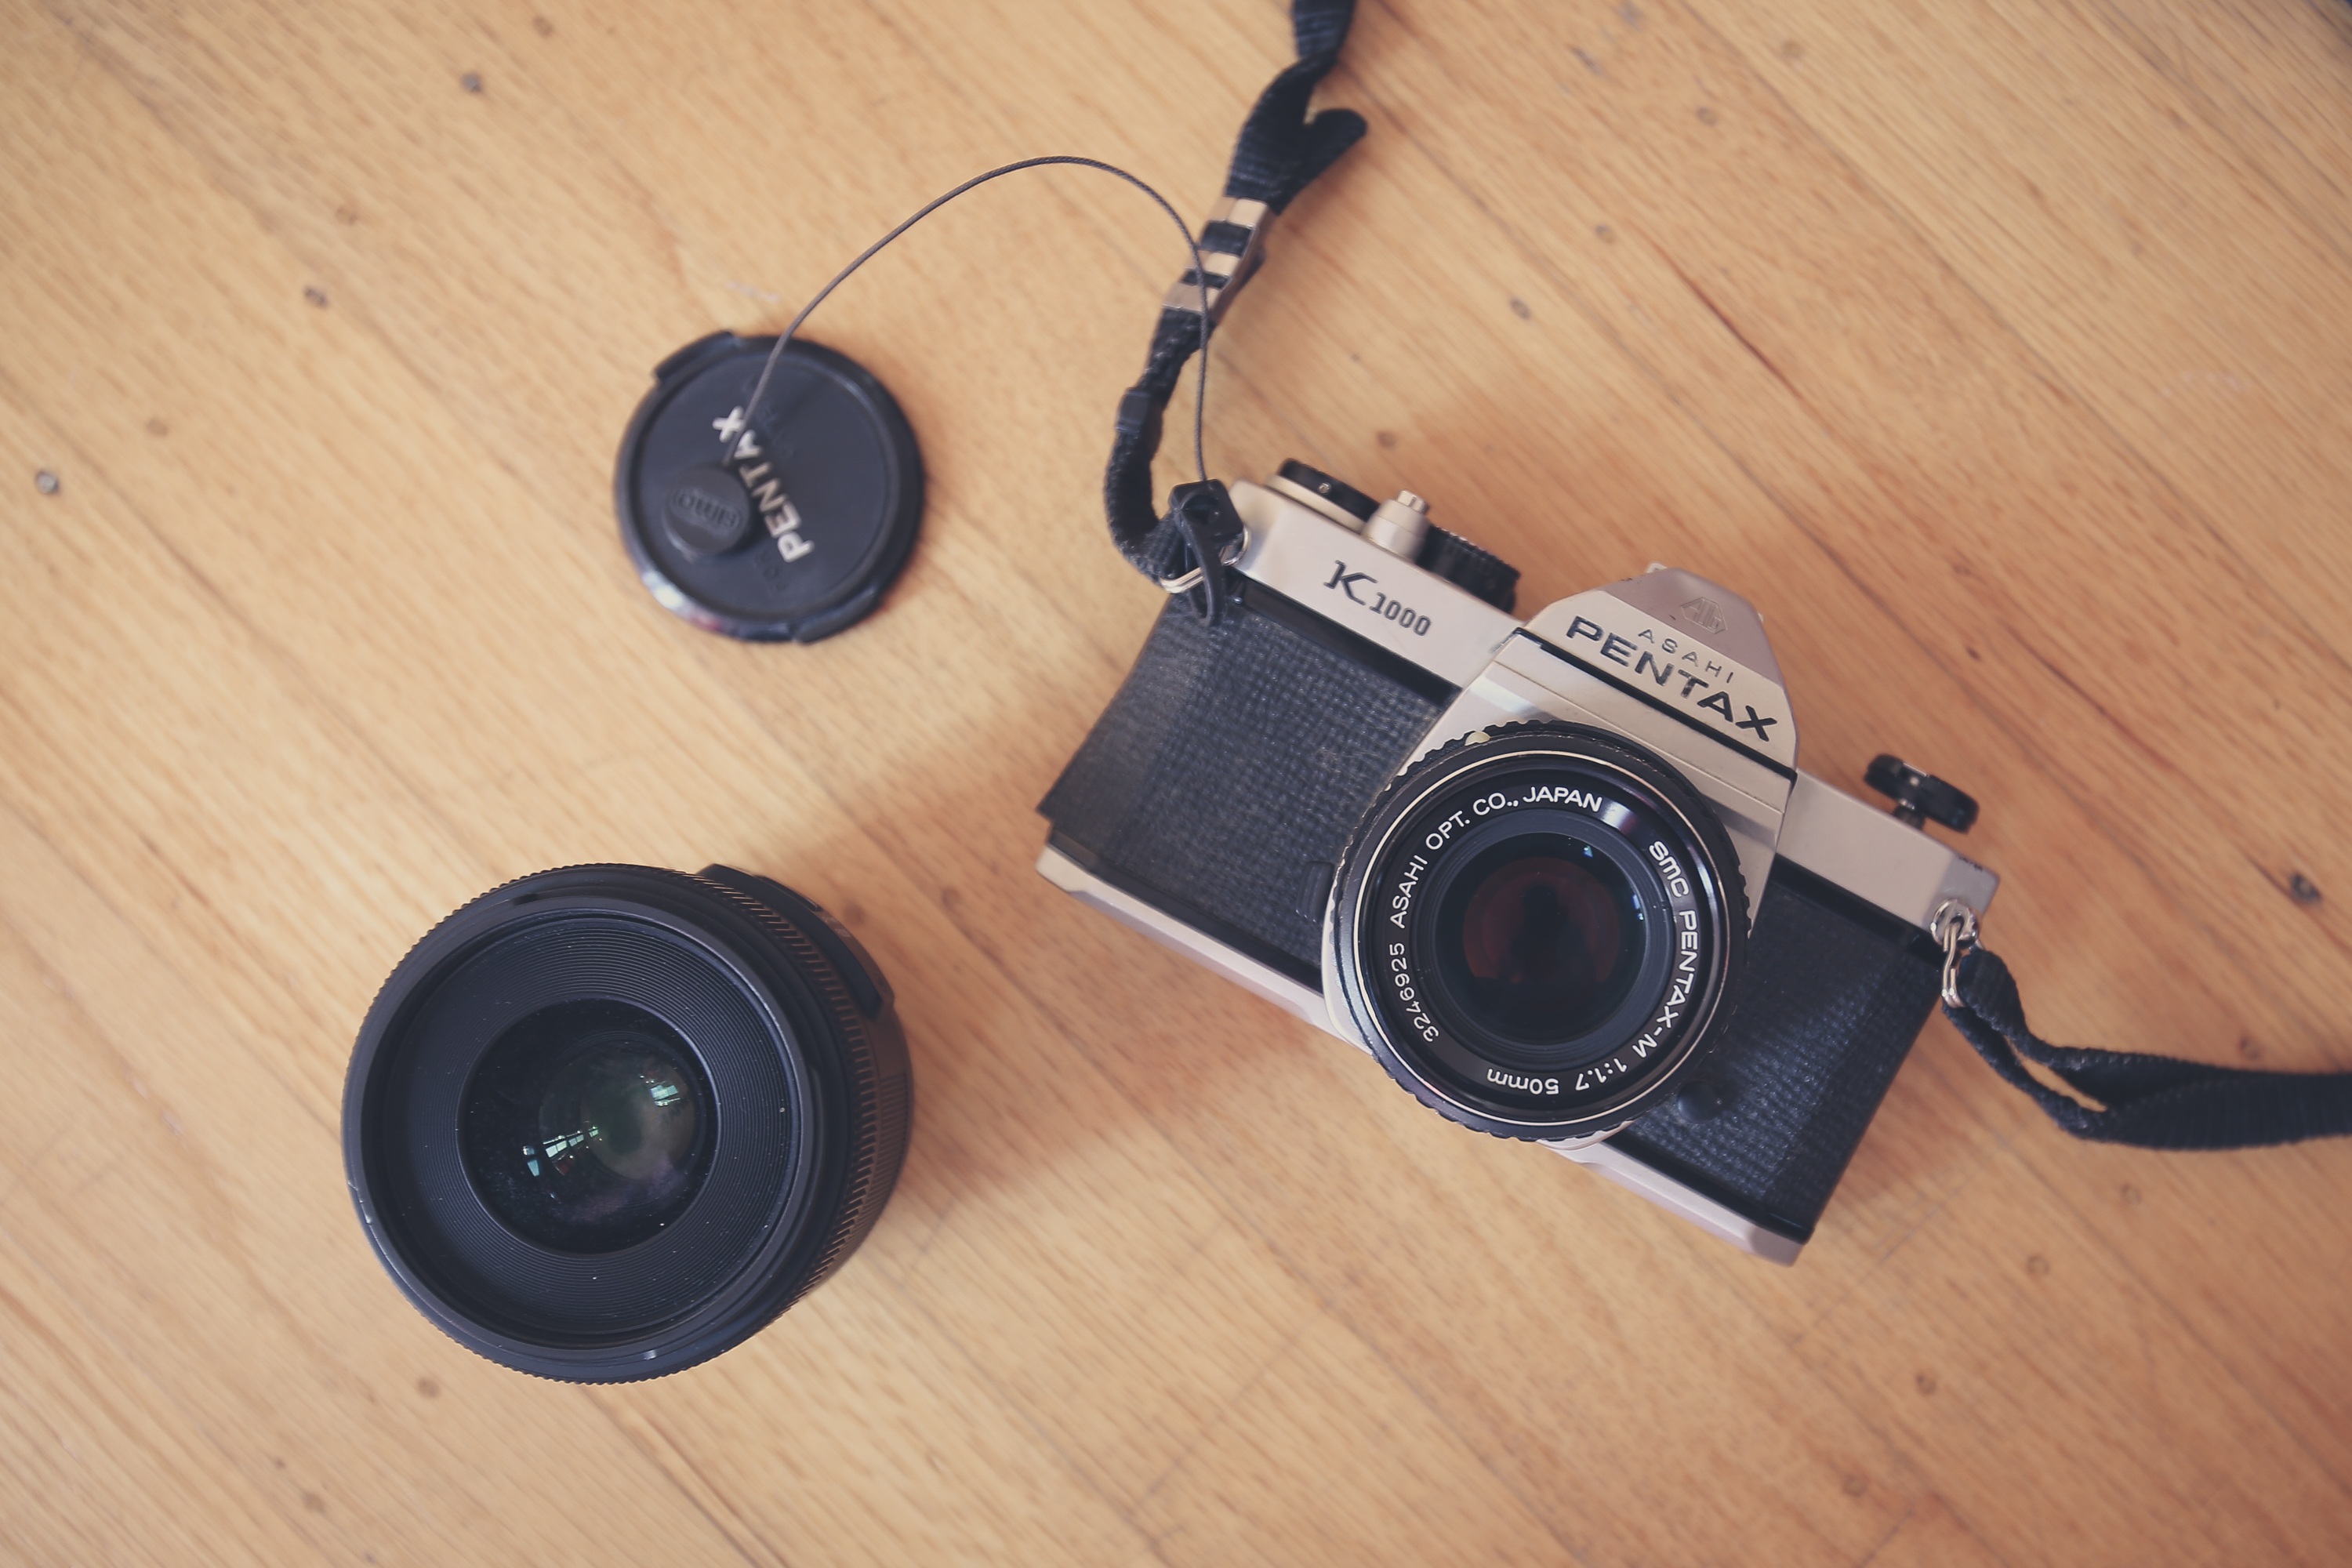
camera, photography, photo, lens, digital camera, camera lens, minolta, cameras optics